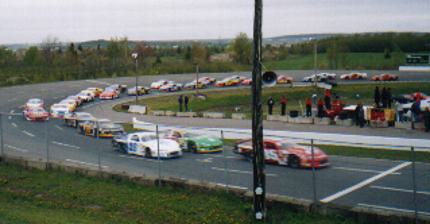
Building: Autodrome Montmagny
Country: Unknown
Year built: 1994
Autodrome Montmagny Location 455 Chemin St-Léon, Montmagny , Quebec Time zone UTC−05:00 ( UTC−04:00 DST ) Coordinates 46°56′16″N 70°33′12″W / 46.9378°N 70.5533°W / 46.9378; -70.5533 Capacity 4,000 Owner Kenny Theriault & Mélanie Picard Opened 1994 Major events Current: NASCAR Canada Series XPN 250 (2024–present) American Canadian Tour (2022–present) Former: CASCAR Super Series (2002) Website http://www.autodromemontmagnyspeedway.com Paved Oval (1998–present) Surface Asphalt Length 0.604 km (0.375 miles) Turns 4 Road Course (2014–present) Surface Asphalt Length 2.000 km (1.243 miles) Turns 12 Original Dirt Oval (1994–1997) Surface Dirt Length 0.805 km (0.500 miles) Turns 4 The Autodrome Montmagny is a multi- track motorsport venue located in Montmagny ( Canada ), approximately 80 km (50 mi) east of Quebec City . The facility features a 0.375 mi (0.604 km) oval track , a 2.000 km (1.243 mi) road course and a dragstrip . Inaugurated in 1994, it was originally a 0.500 mi (0.805 km) oval dirt track . In 1998, it was paved and reduced to its present oval length. The road course was built for the 2014 season, using the oval track. The racetrack was the property of the American stock car driver Ralph Nason for a decade before being sold to local owners in 2010.  The track hosts stock car races ( Quebec's ACT Series , PASS North, Sportsman Quebec) and drift competition (Drift Mania Canadian Championship). It is scheduled to host the season finale of the NASCAR Canada Series since 2024. References